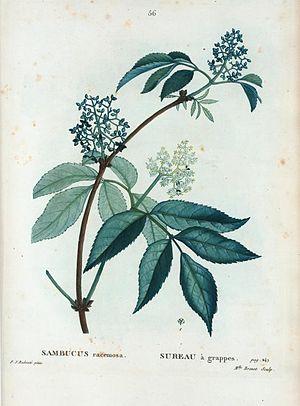
Sambucus racemosa = Sureau à grappes.